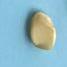
Maize quality: Good